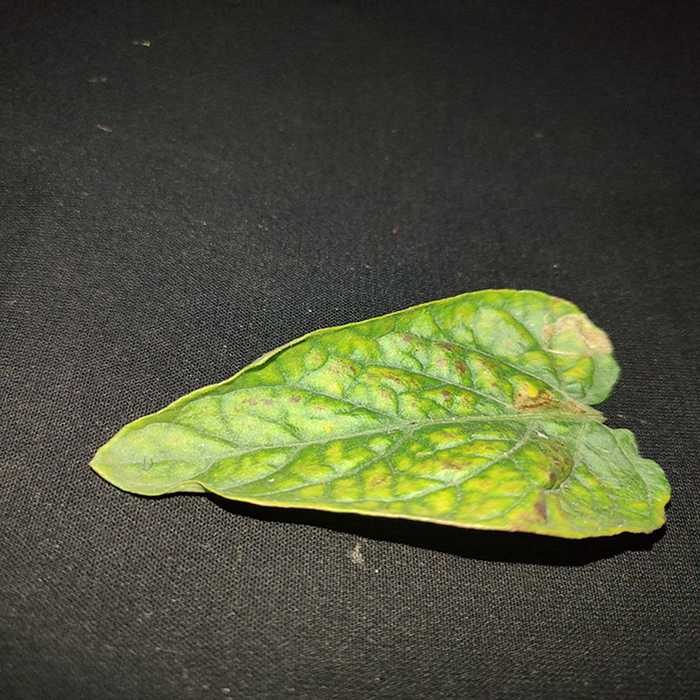
Plant: Tomato
Label: Tomato spotted wilt